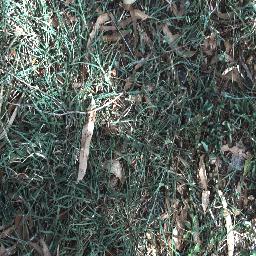
Label: negative